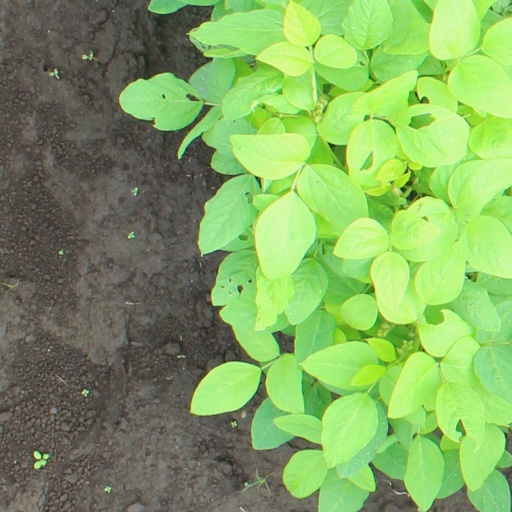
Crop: soybean